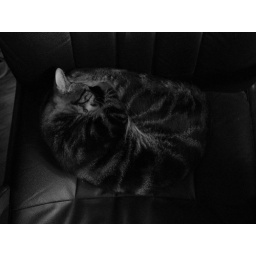
sleeping in my office chair